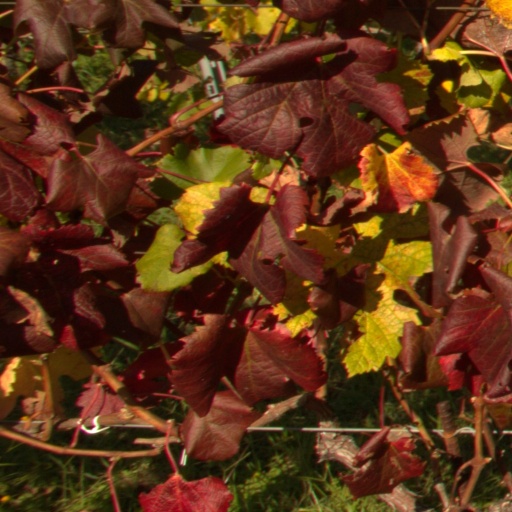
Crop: grape